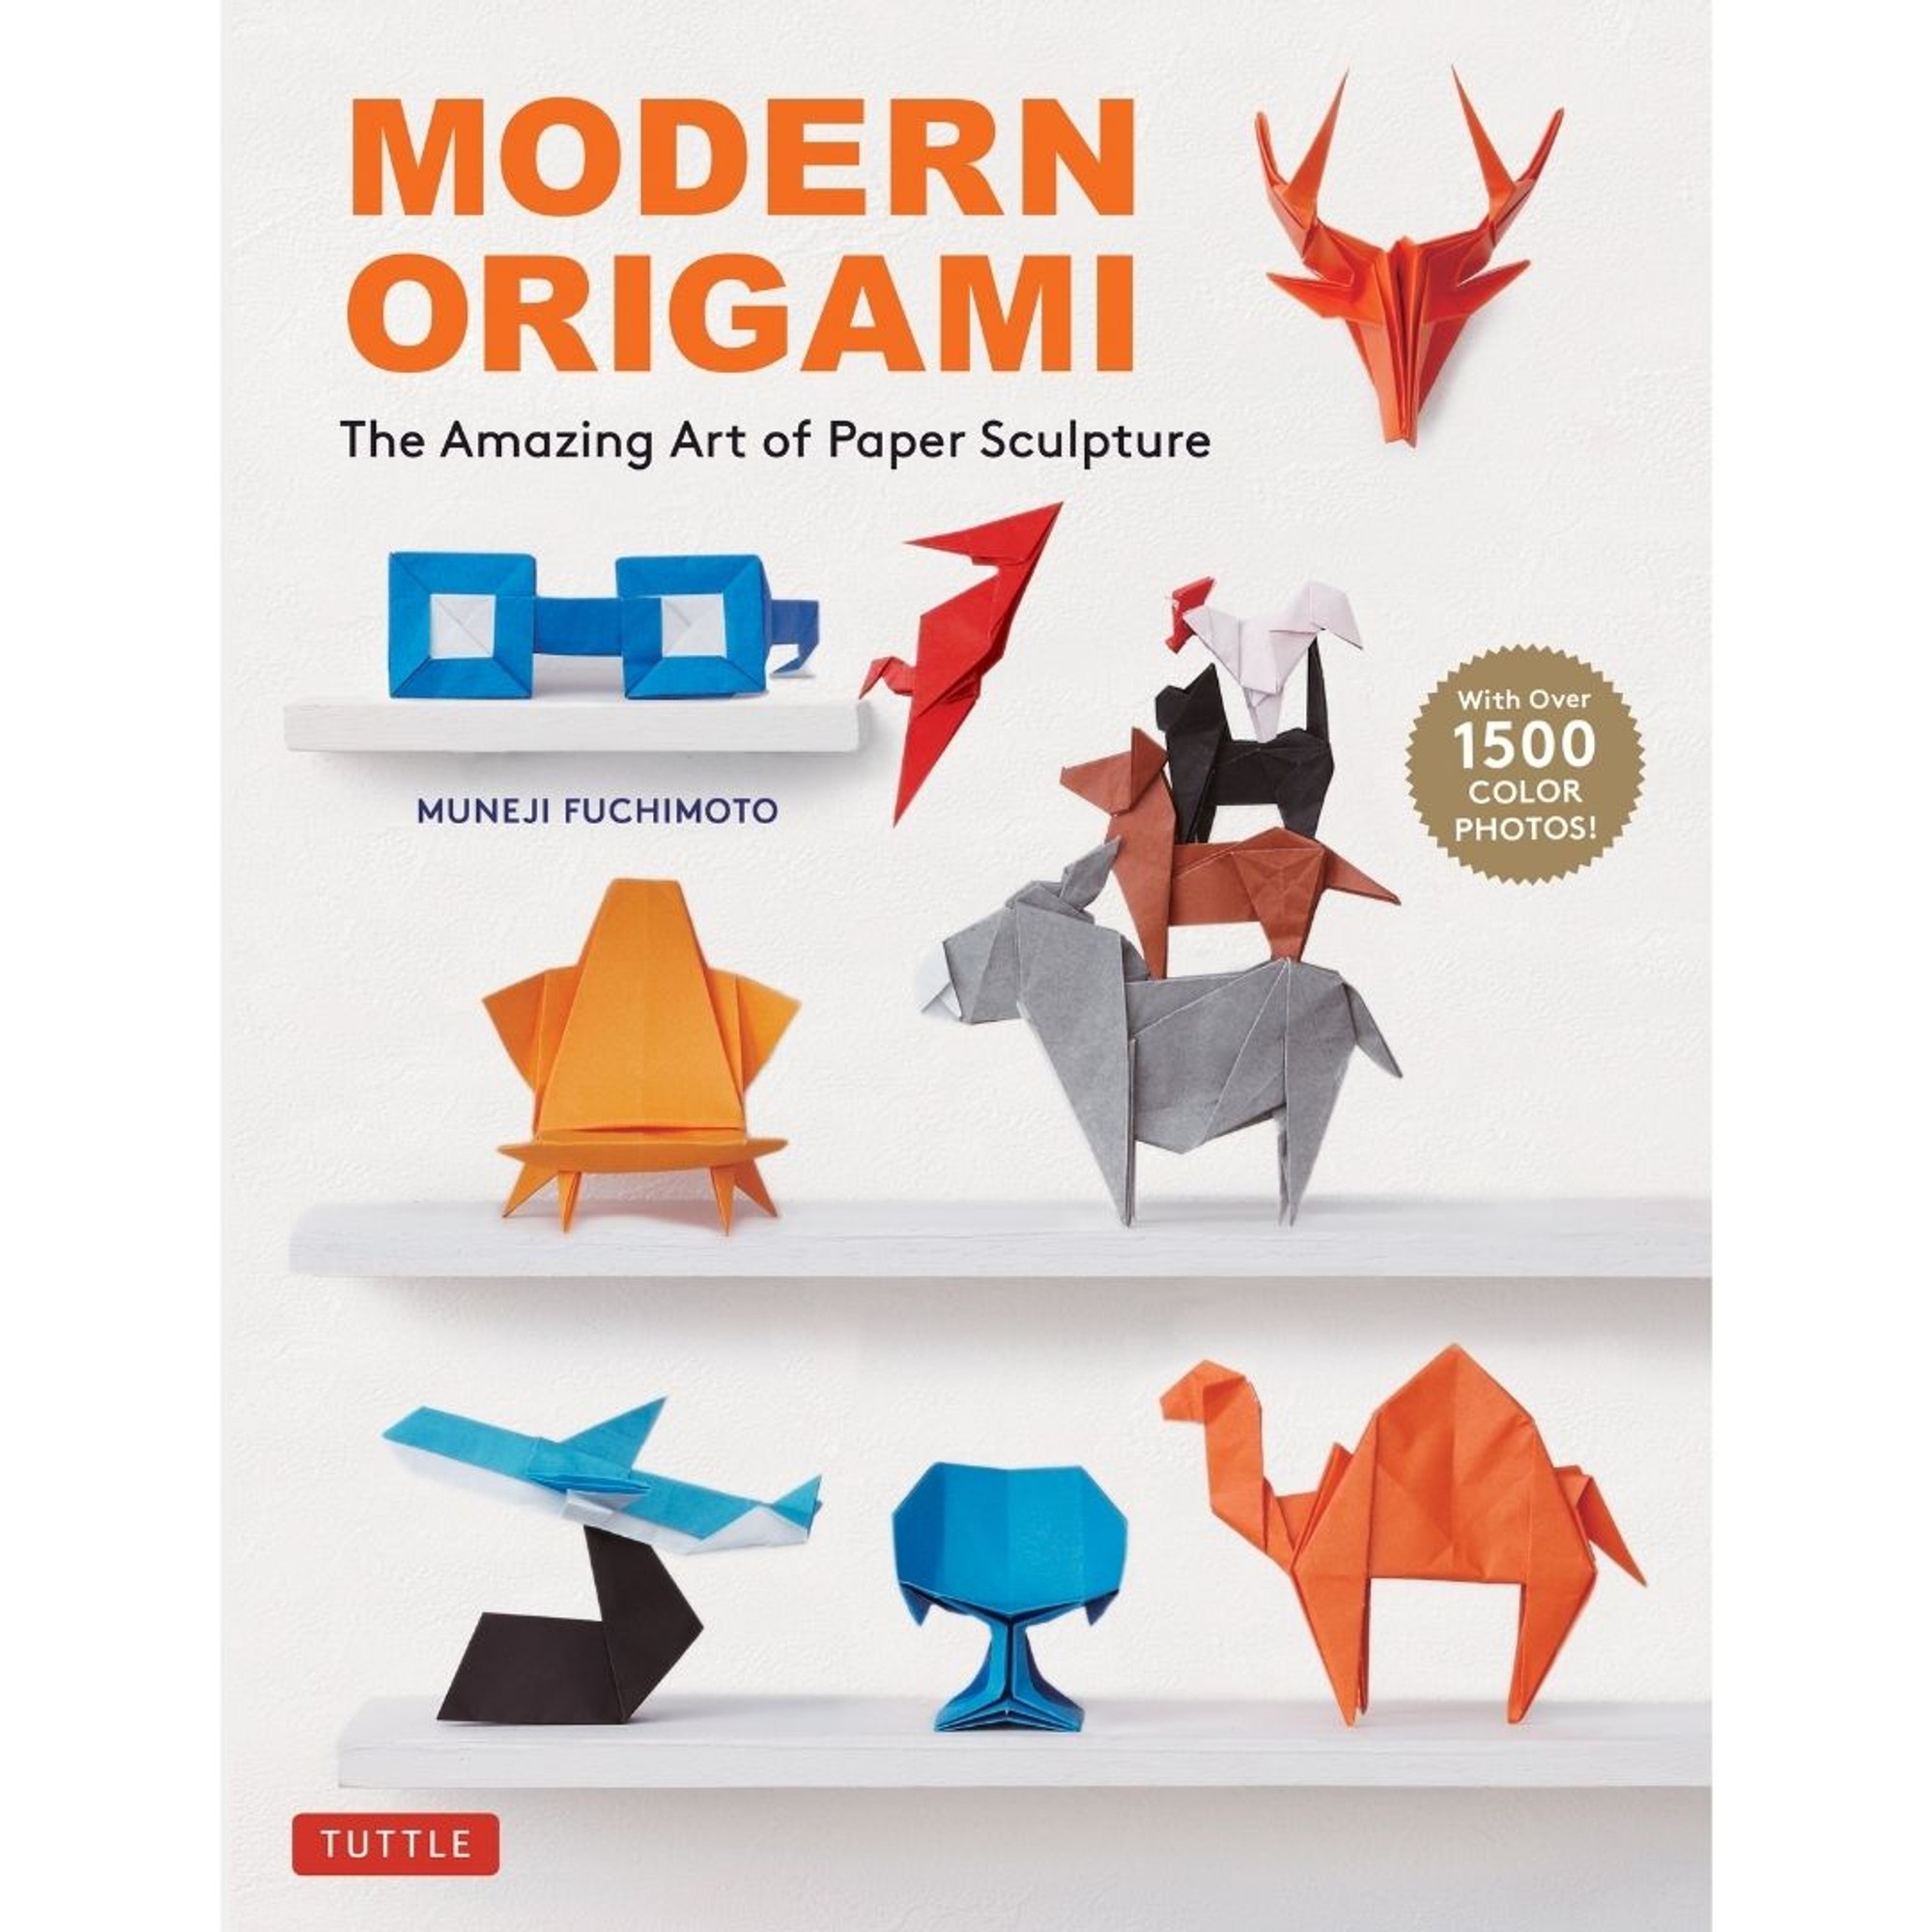
Modern Origami
In this book, master origami designer Muneji Fuchimoto presents a collection of 34 totally unique origami models! These pieces will delight and challenge origami enthusiasts with their clever folding patterns and striking realism. With a play on modern design and art, Fuchimoto's stunning models offer a clever way to show off your skills. In this book you'll find: More than 20 realistic origami animals--from a bird in a birdhouse to a long-necked Alpaca to an Asian Elephant with decorative headgear Six modern origami chairs Fashionable origami spectacles A "mounted" deer head And much more! In addition to the easy-to-follow project instructions, this book features special sections with origami display idea and instructions for constructing an origami mobile.
Brand: Ingram-Tuttle
Category: Arts & Entertainment > Hobbies & Creative Arts > Arts & Crafts > Art & Crafting Materials > Art & Craft Paper > Origami Paper